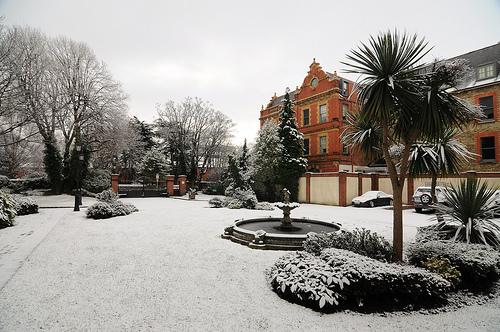
Weather: snow or frosty